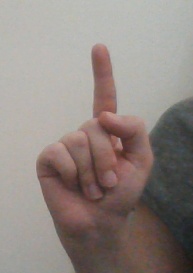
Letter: bb